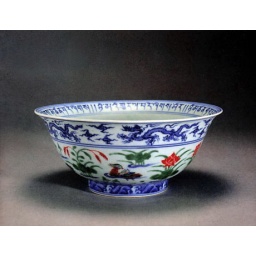
Blue and white bowl with polychrome design,the mandarin ducks swimming in lotus pond, Jingdezhen ware